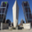
Label: skyscraper